WOO HAH!

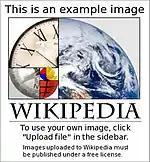
Best Fest logo 2010

WOO HAH! was a hip hop festival that took place every year in Tilburg since 2014. The festival was being organised by Mojo Concerts and 013 Poppodium and used took place at an area called "Spoorzone" from 2014 to 2017. Since 2018, the festival had been moved to Safaripark Beekse Bergen in Hilvarenbeek.